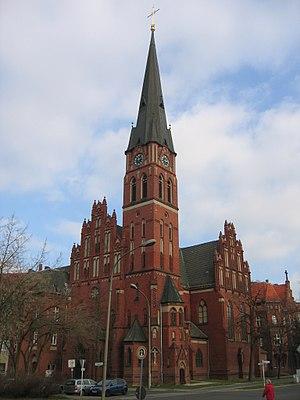
L'église Saint-Georges est une église catholique de l'archidiocèse de Berlin située à Berlin-Pankow. Elle est construite entre 1907 et 1909 en style néogothique par l'architecte Hugo Schneider.